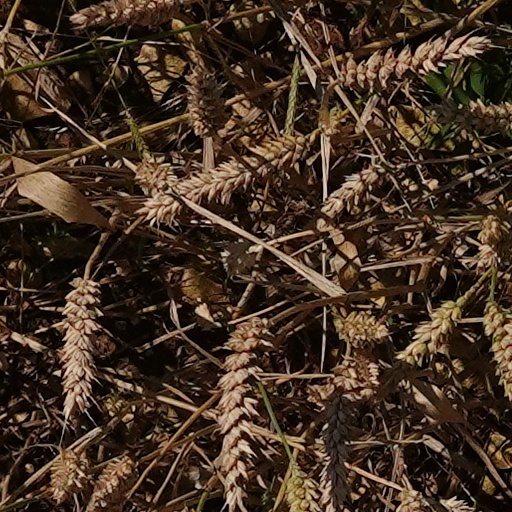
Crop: wheat